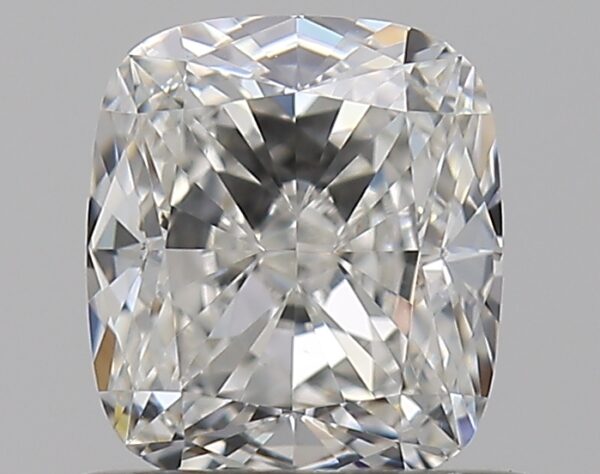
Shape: cushion
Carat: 0.7
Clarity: VS1
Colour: G
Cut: EX
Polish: EX
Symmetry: VG
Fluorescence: F
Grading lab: GIA
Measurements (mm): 5.32 x 4.7 x 3.16